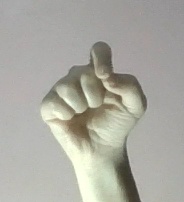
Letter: fa